Md. Hafizur Rahman

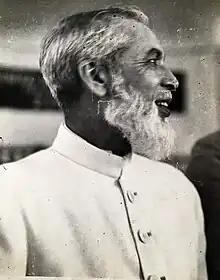
Md. Hafizur Rahman,

Mohammad Hafizur Rahman (2 June 1902– 15 May 1984), known as Md. Hafizur Rahman (মো: হাফিজুর রহমান), was a senior civil servant and minister, whose career spanned British colonial India, Pakistan, and Bangladesh. Born into a Bengali Muslim family in British India, Hafizur Rahman rose from a village boy in Mymensingh to prominent positions of authority. He excelled academically, securing scholarships and graduating with honors in Economics from the University of Dhaka.